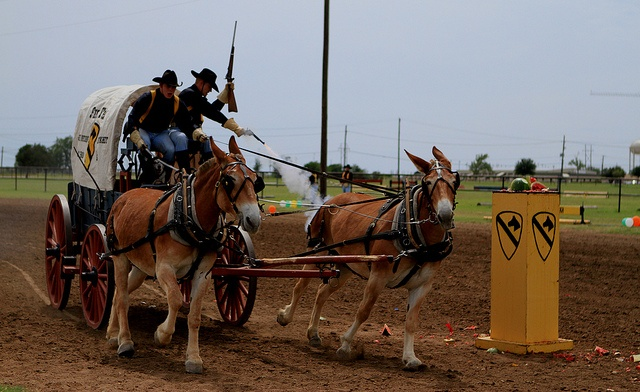
Two men in historical clothing stand in a covered wagon attached to two donkeys while one man shoots a pistol and holds a rifle up.
Two men riding in a covered wagon pulled by two horses.
A couple of people on a carriage pulled by horses.
An old fashioned midwestern carriage is being pulled by two horses.
The man shoots a gun as he rides in a donkey pulled carriage.